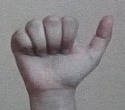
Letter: dhad